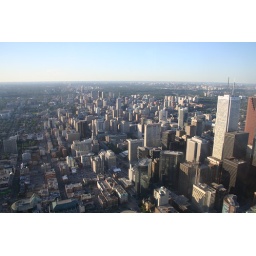
The view from CN tower the tallest building in the world, which is situated in Toronto, Canada